John Turner (miser)

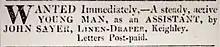
John Sayer's 1827 ad, calling for an assistant

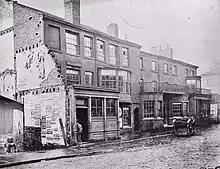
The Bowling Green Hotel, next to which Turner started business

Turner served his draper's apprenticeship at an unknown location, and then in 1827 became a linen draper's assistant at John Sayer's shop, next to the Old Bowling Green Inn, Bradford, and also at Sayer's shop at Keighley. in the West Riding of Yorkshire. While working for Sayer, Turner "was one of the "swells" of the period, and took great pride in adorning himself with rings, gold guards, and jewellery, having in this respect higher aspirations than drapers' assistants usually entertain".